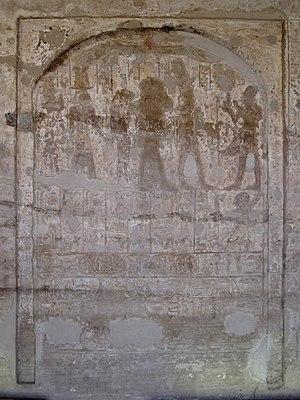
Khay est un vizir de Ramsès II. Il a succédé à son père Paser avant l'an 30 du règne de Ramsès II. Maire de Thèbes, il a été chargé d'organiser les jubilés du roi.